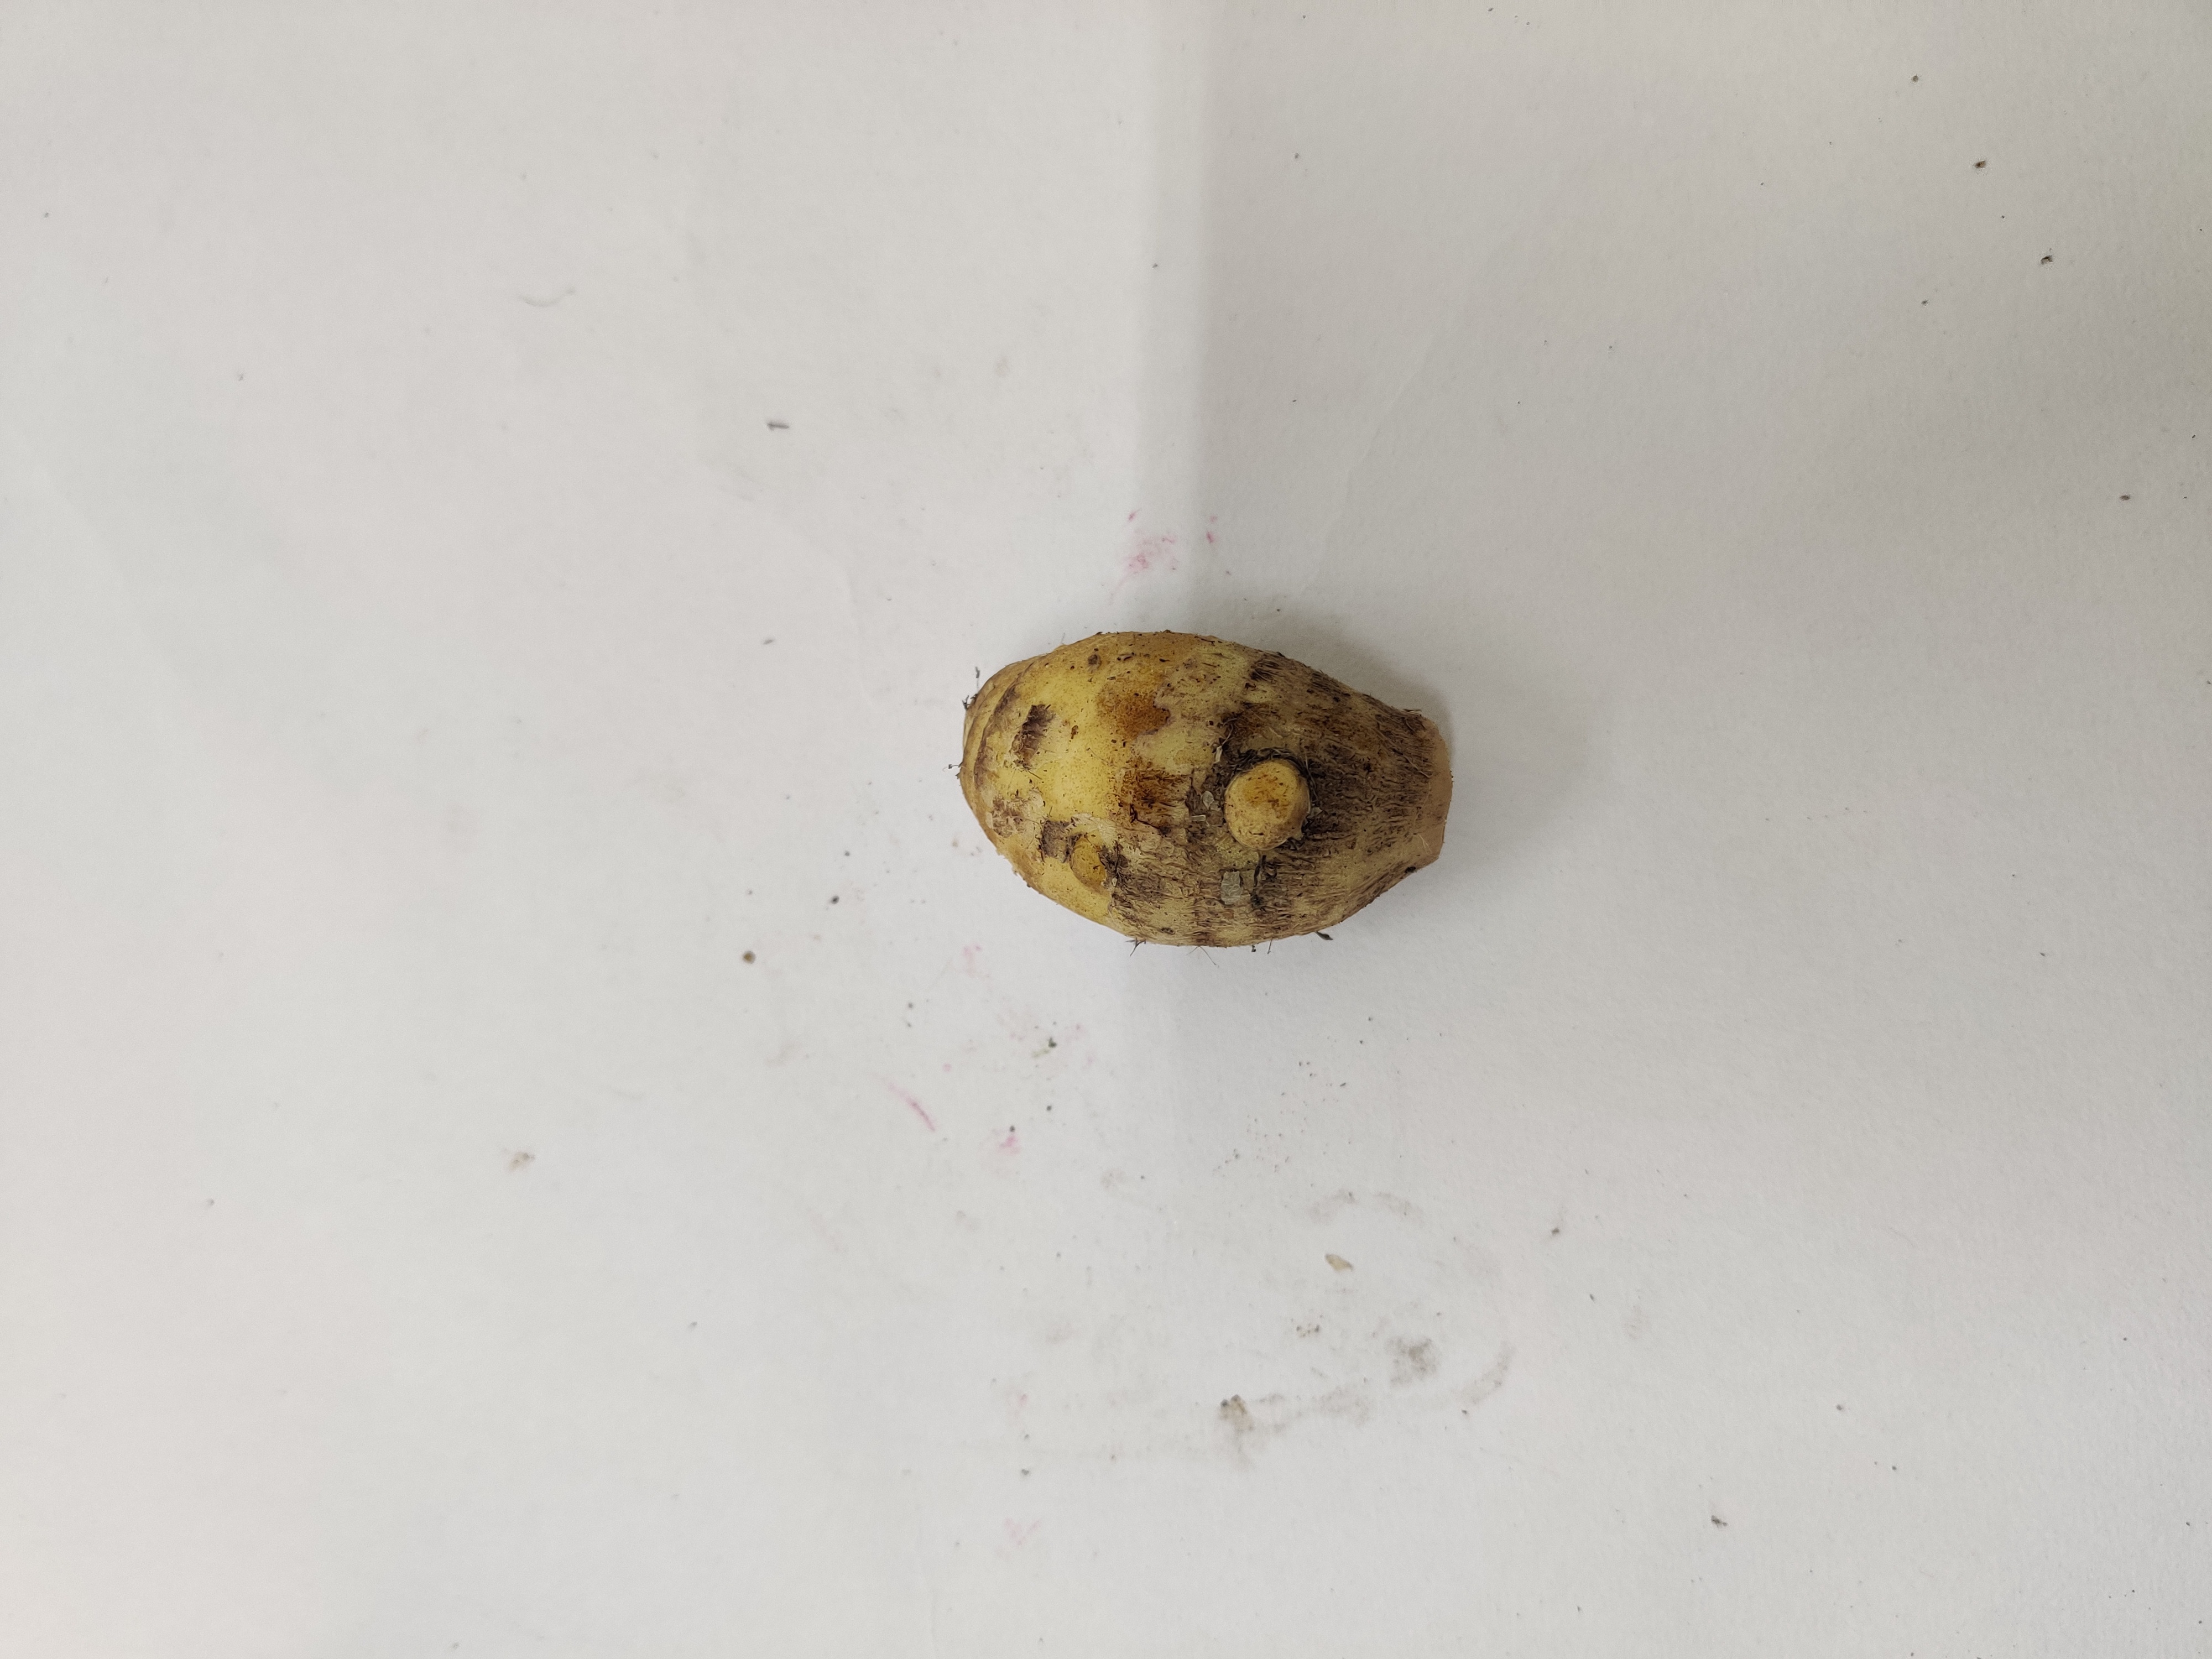
Crop: Taro root
Condition: Damaged